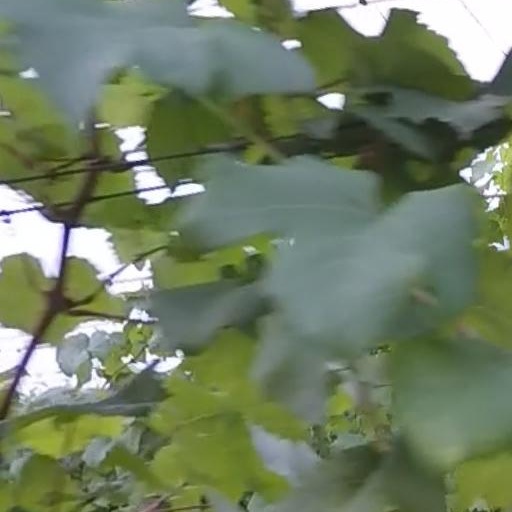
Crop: grape